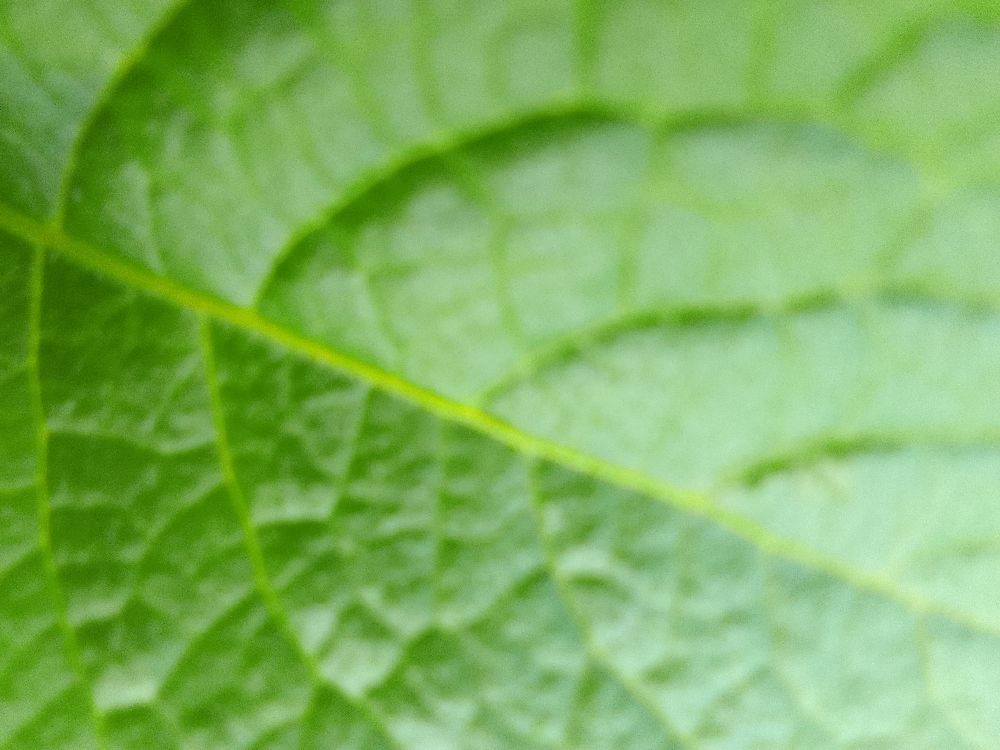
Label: Healthy